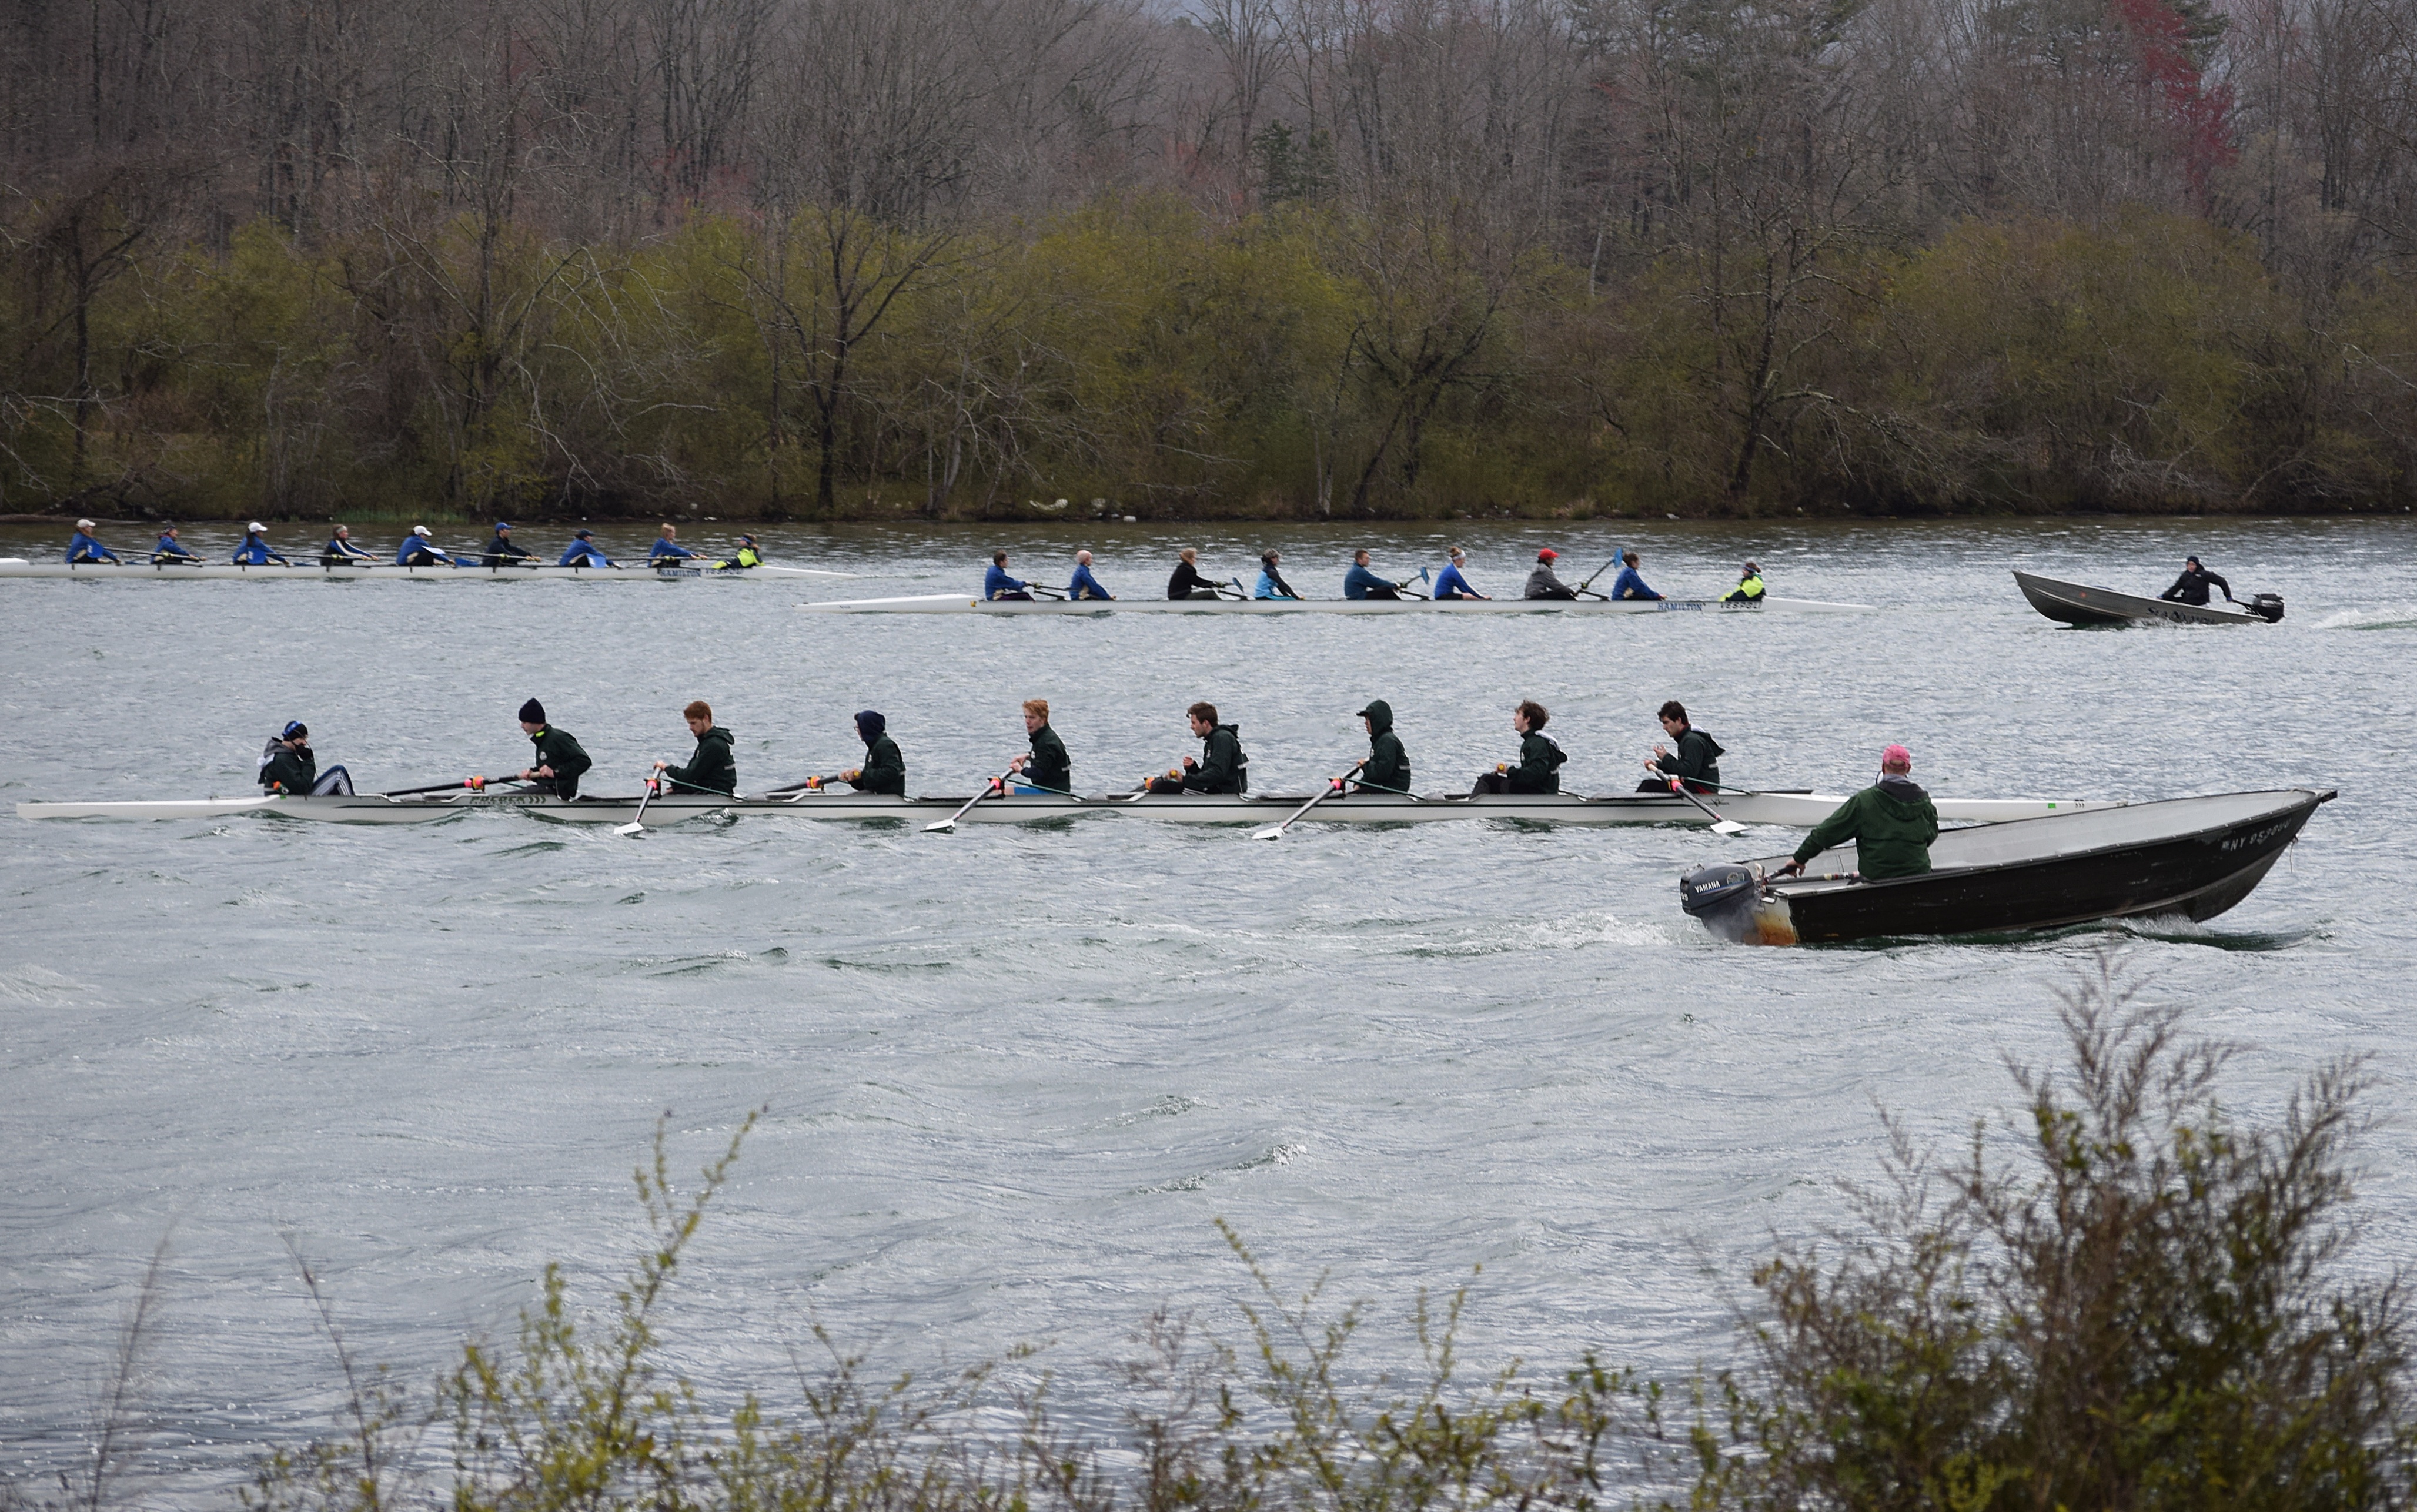
water, outdoor, cold, sport, boat, river, canoe, recreation, spring, paddle, vehicle, sports, boating, mens, watercraft, rowing, practice, canoeing, tennessee, water sport, outdoor recreation, watercraft rowing, scull rowing, clinch river